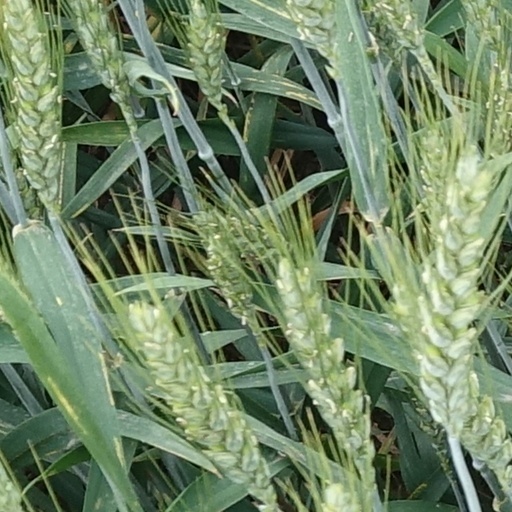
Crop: wheat